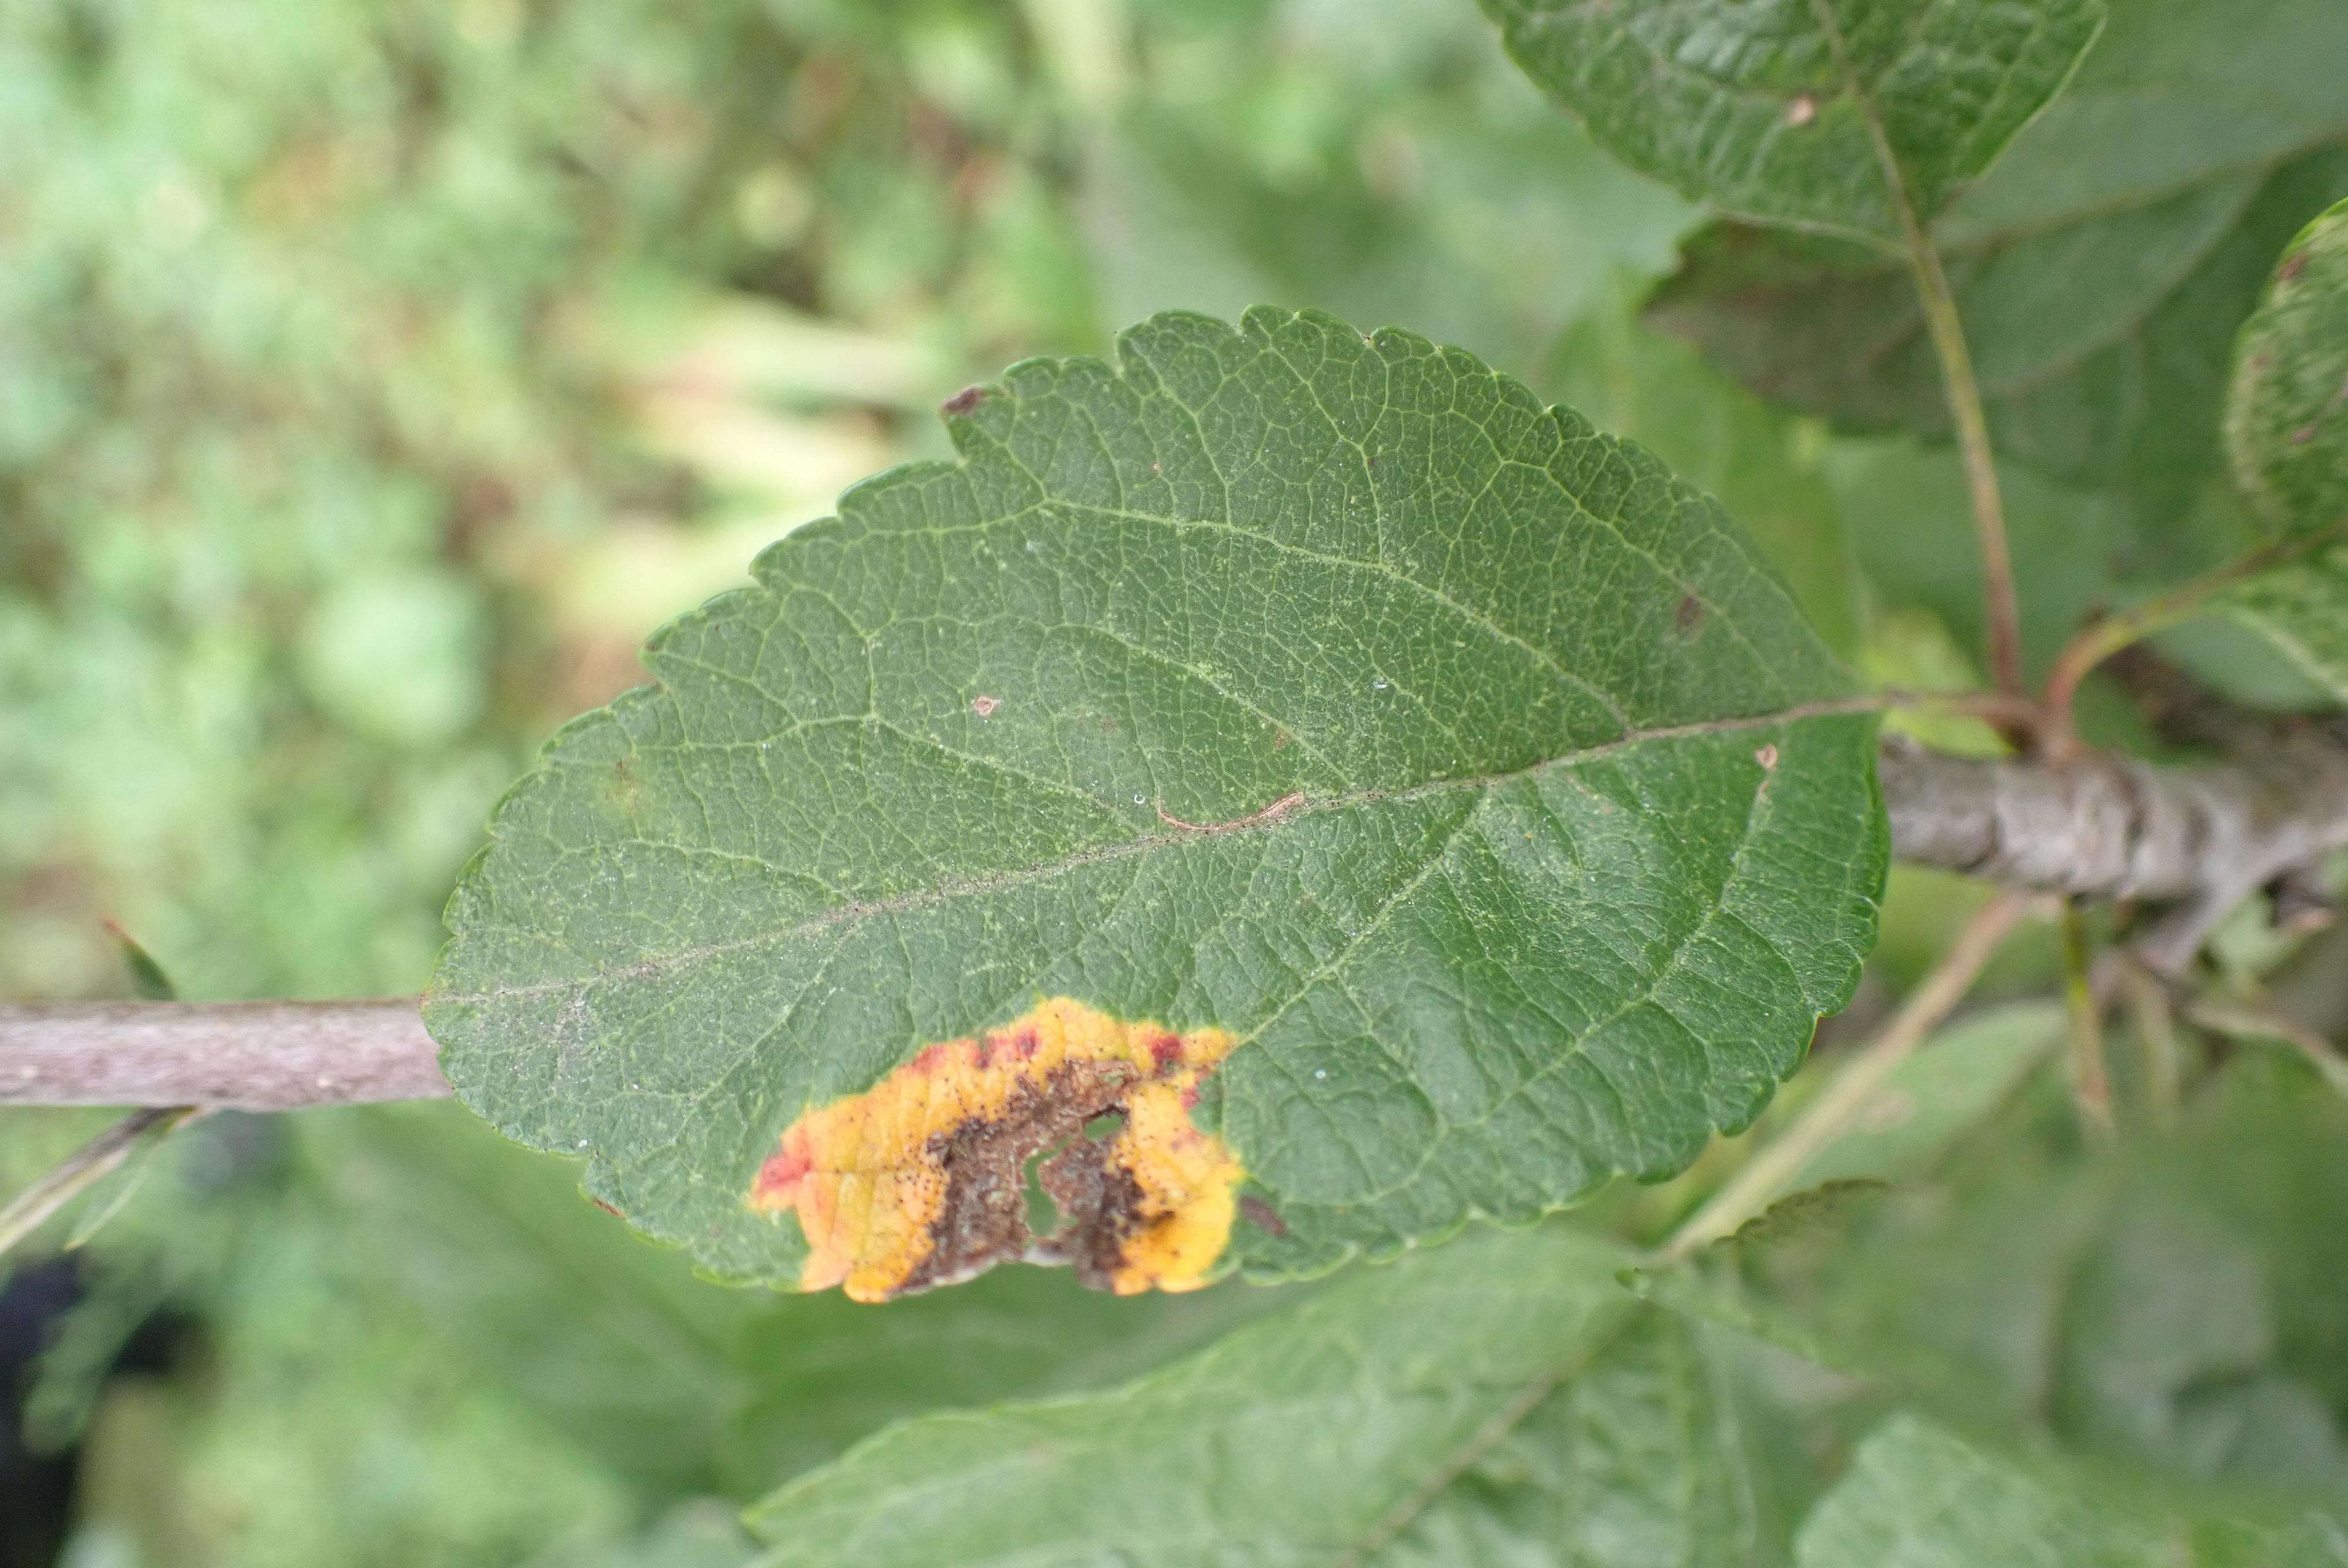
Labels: rust, complex